Michelle Jaggard-Lai

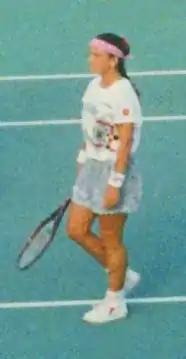

Michelle Jaggard-Lai (born 6 May 1969) is a retired tennis player from Australia. She turned professional in 1984. In her career, Jaggard-Lai won three doubles titles on the WTA Tour. She also reached the quarterfinals of the 1992 Australian Open, partnering Kimiko Date. In singles, she reached round three of the 1989 Australian Open. She reached a career-high doubles ranking of No. 42 in February 1991 and a best singles ranking of No. 83 in May 1993.